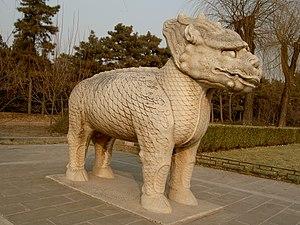
La dynastie des Ming a régné sur la Chine entre 1368 et 1644. Leurs tombeaux ont été classés au Patrimoine mondial en 2000 et 2003.